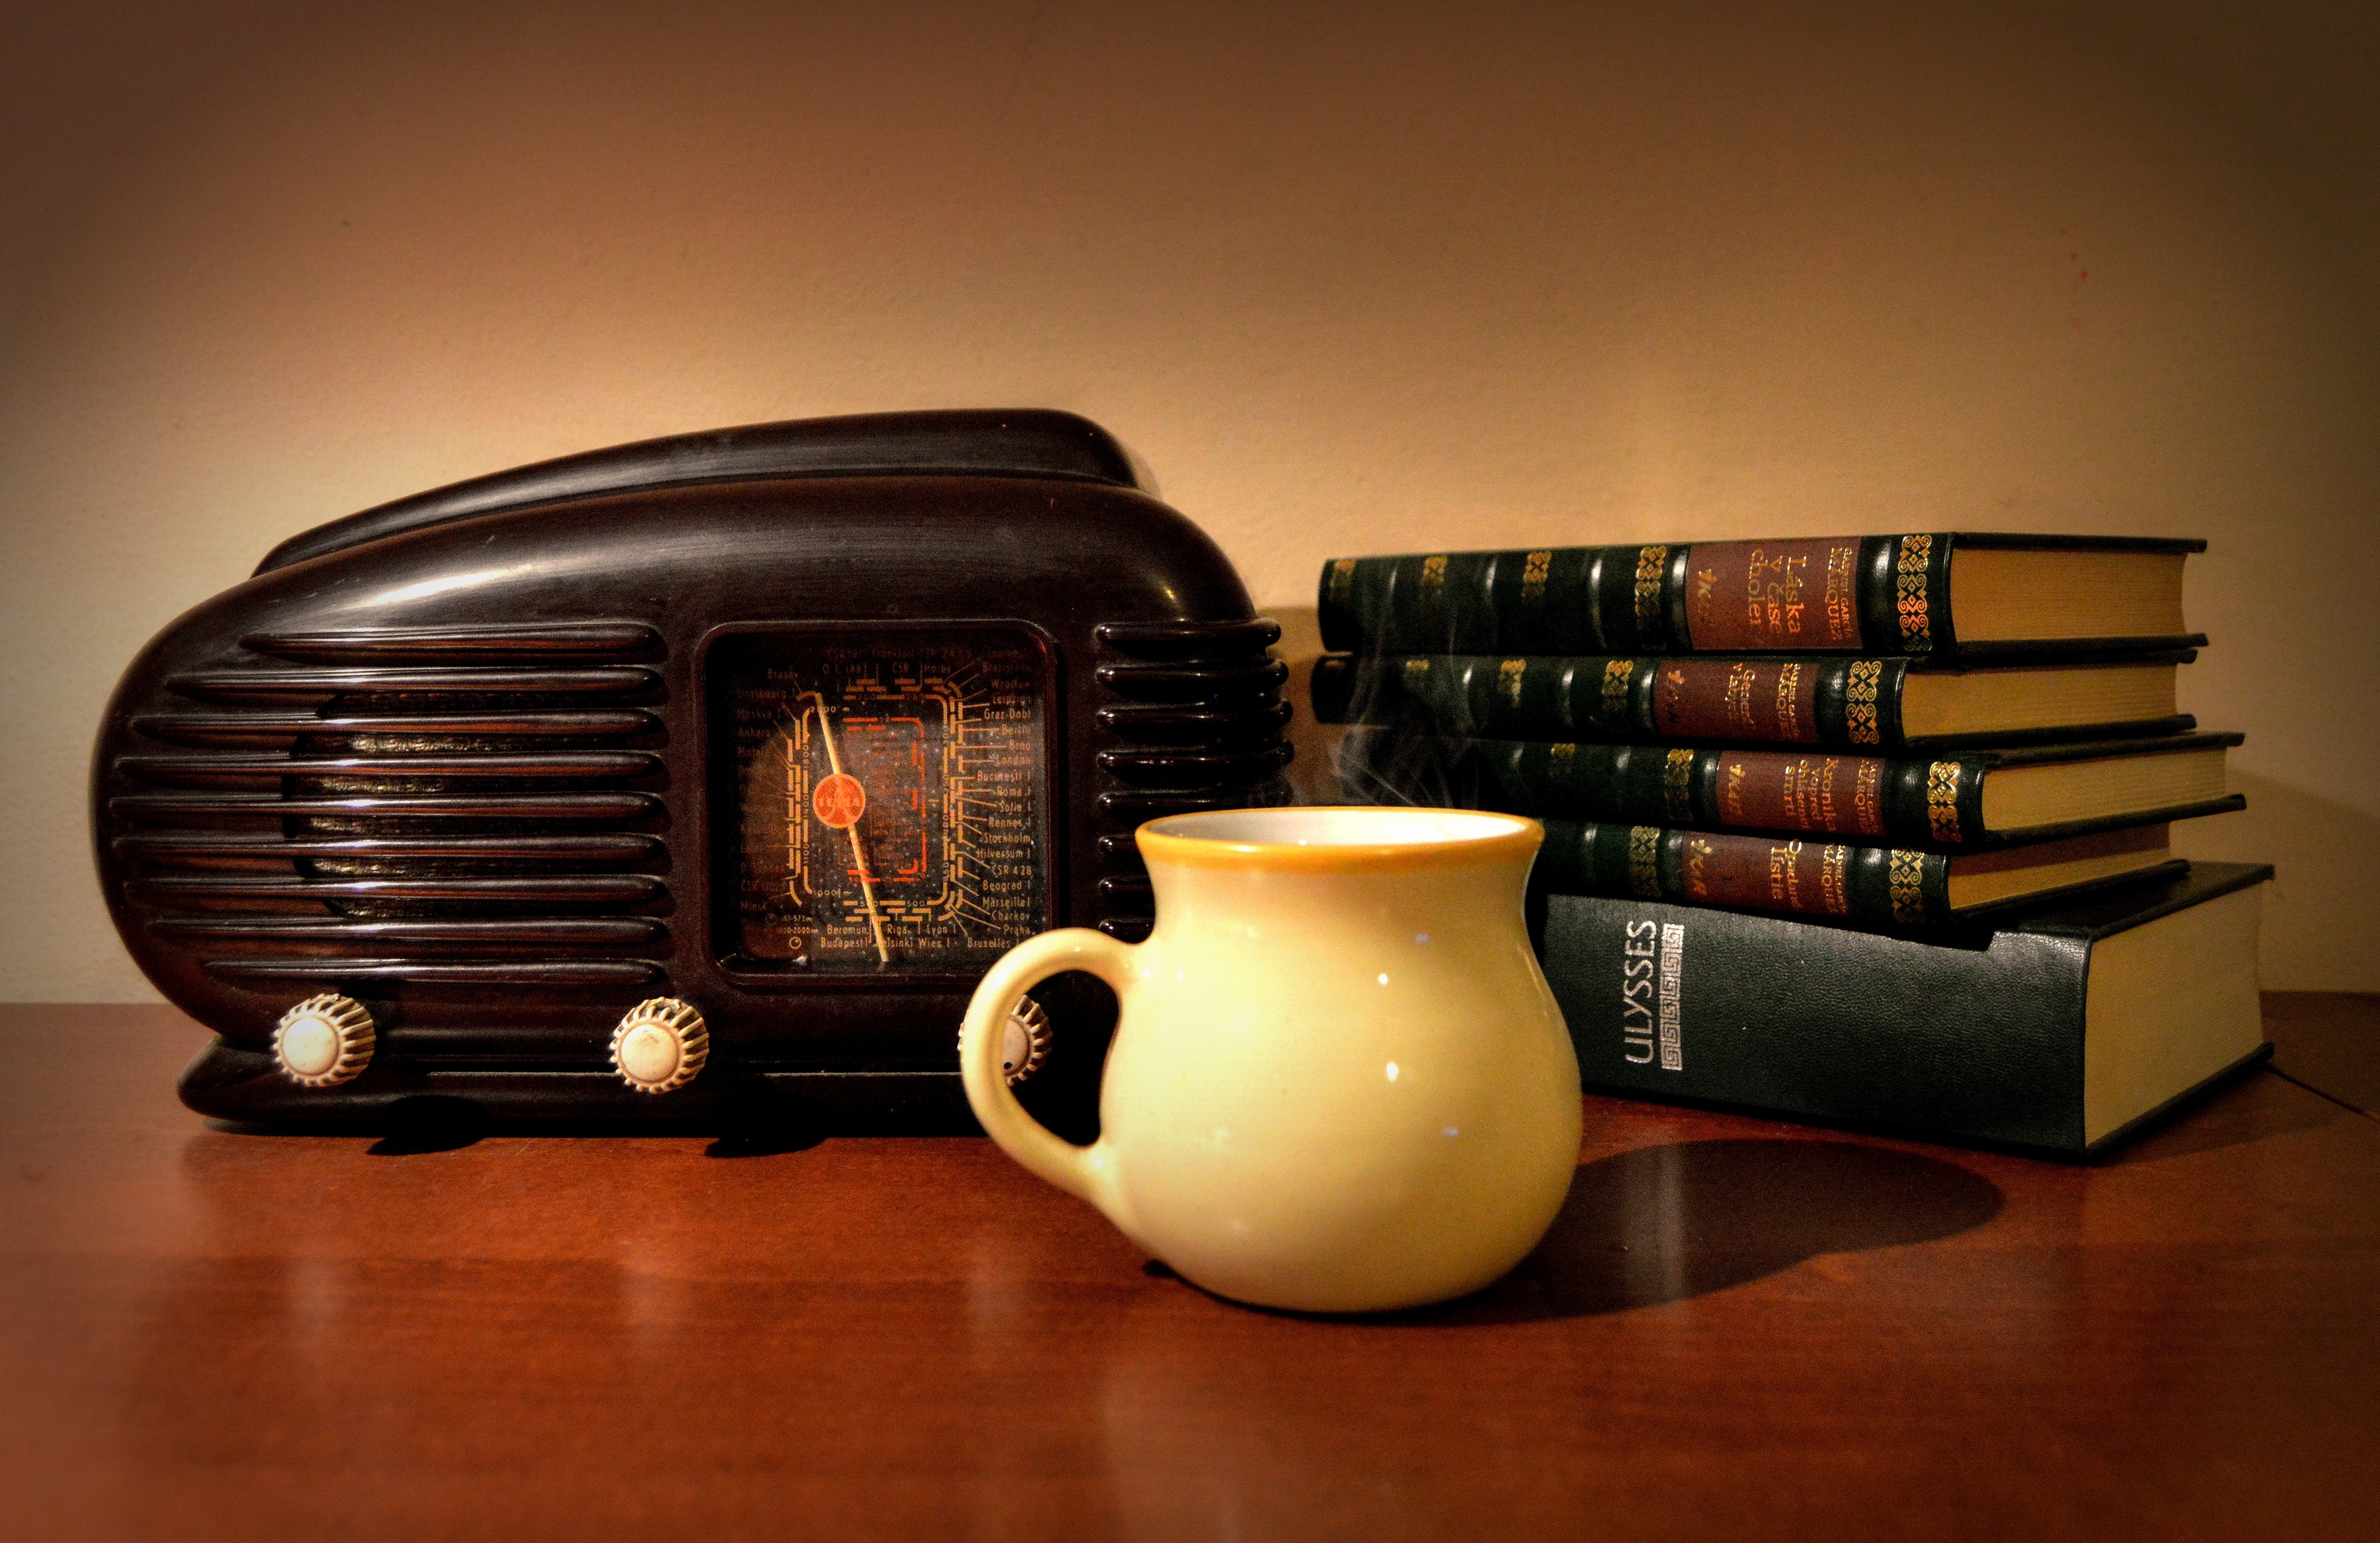
light, wood, retro, chair, old, reading, cup, furniture, lighting, still life, radio, art, books, historical